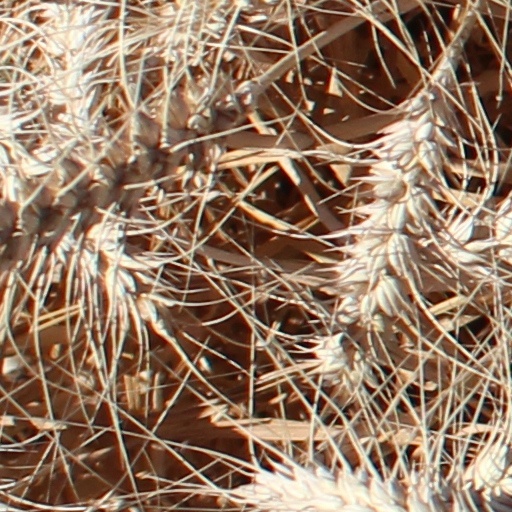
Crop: wheat